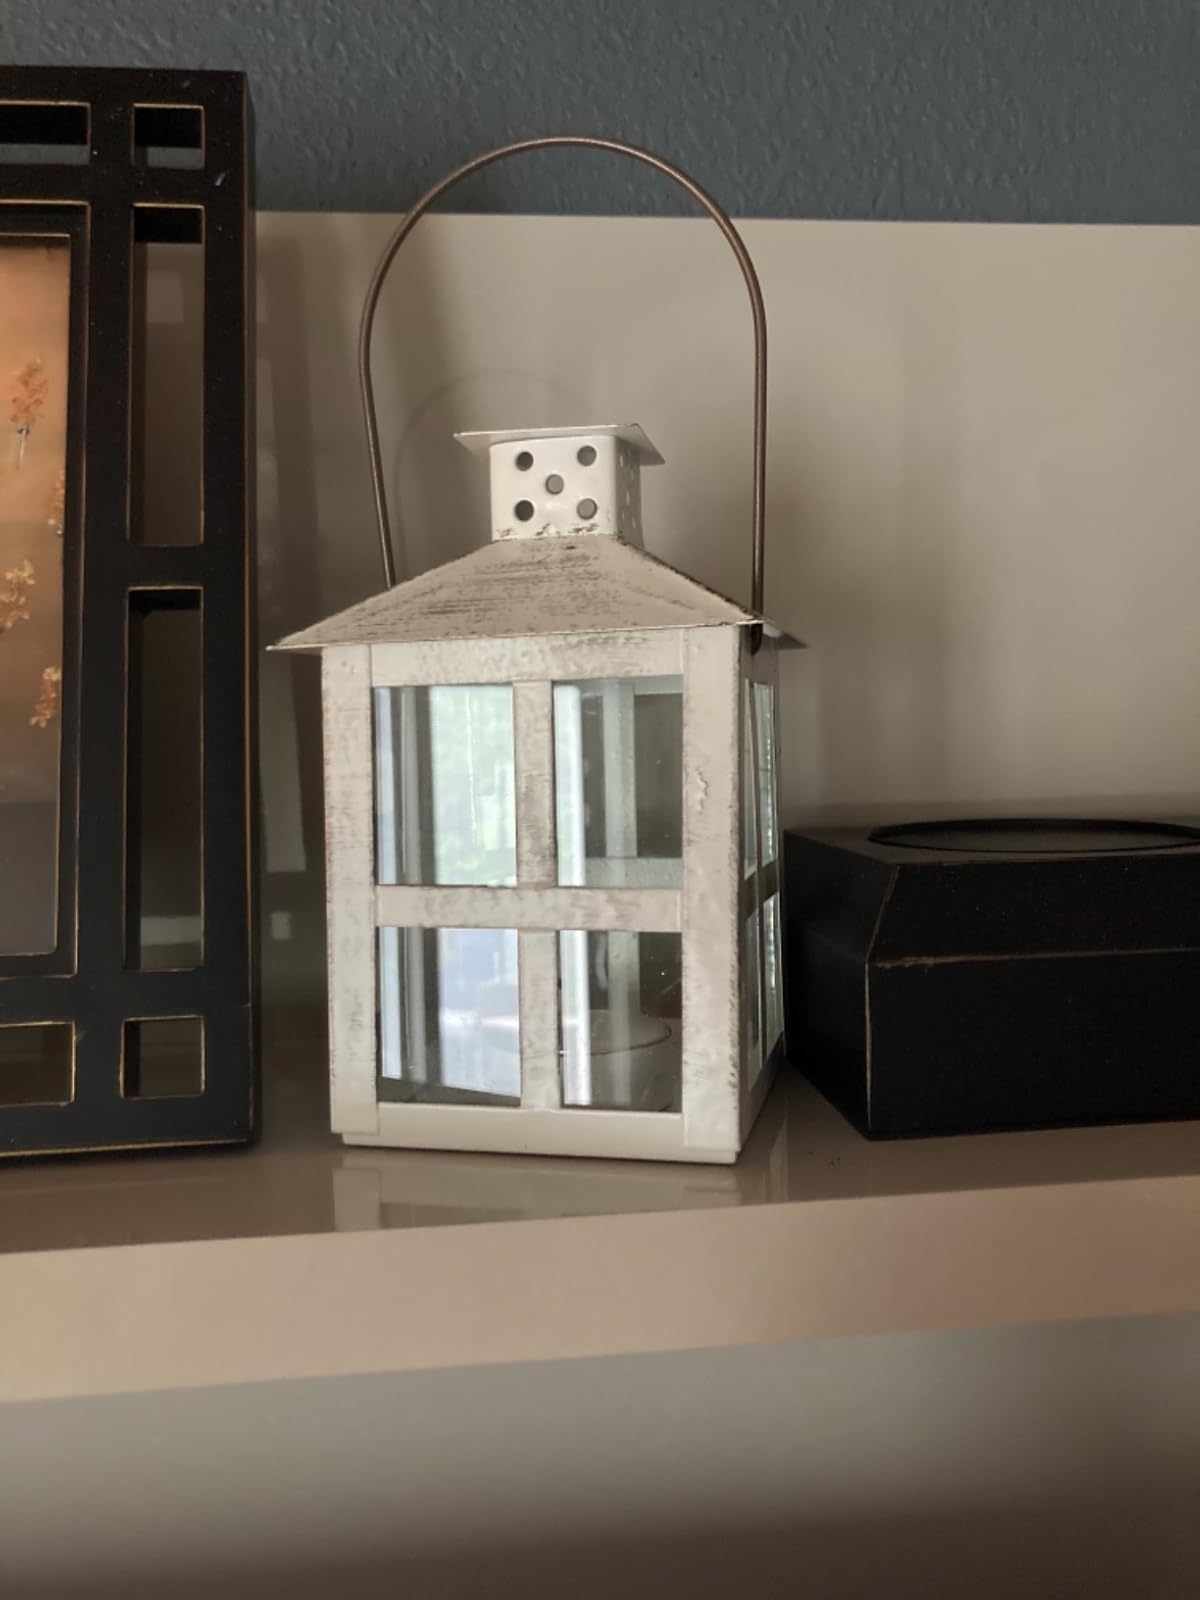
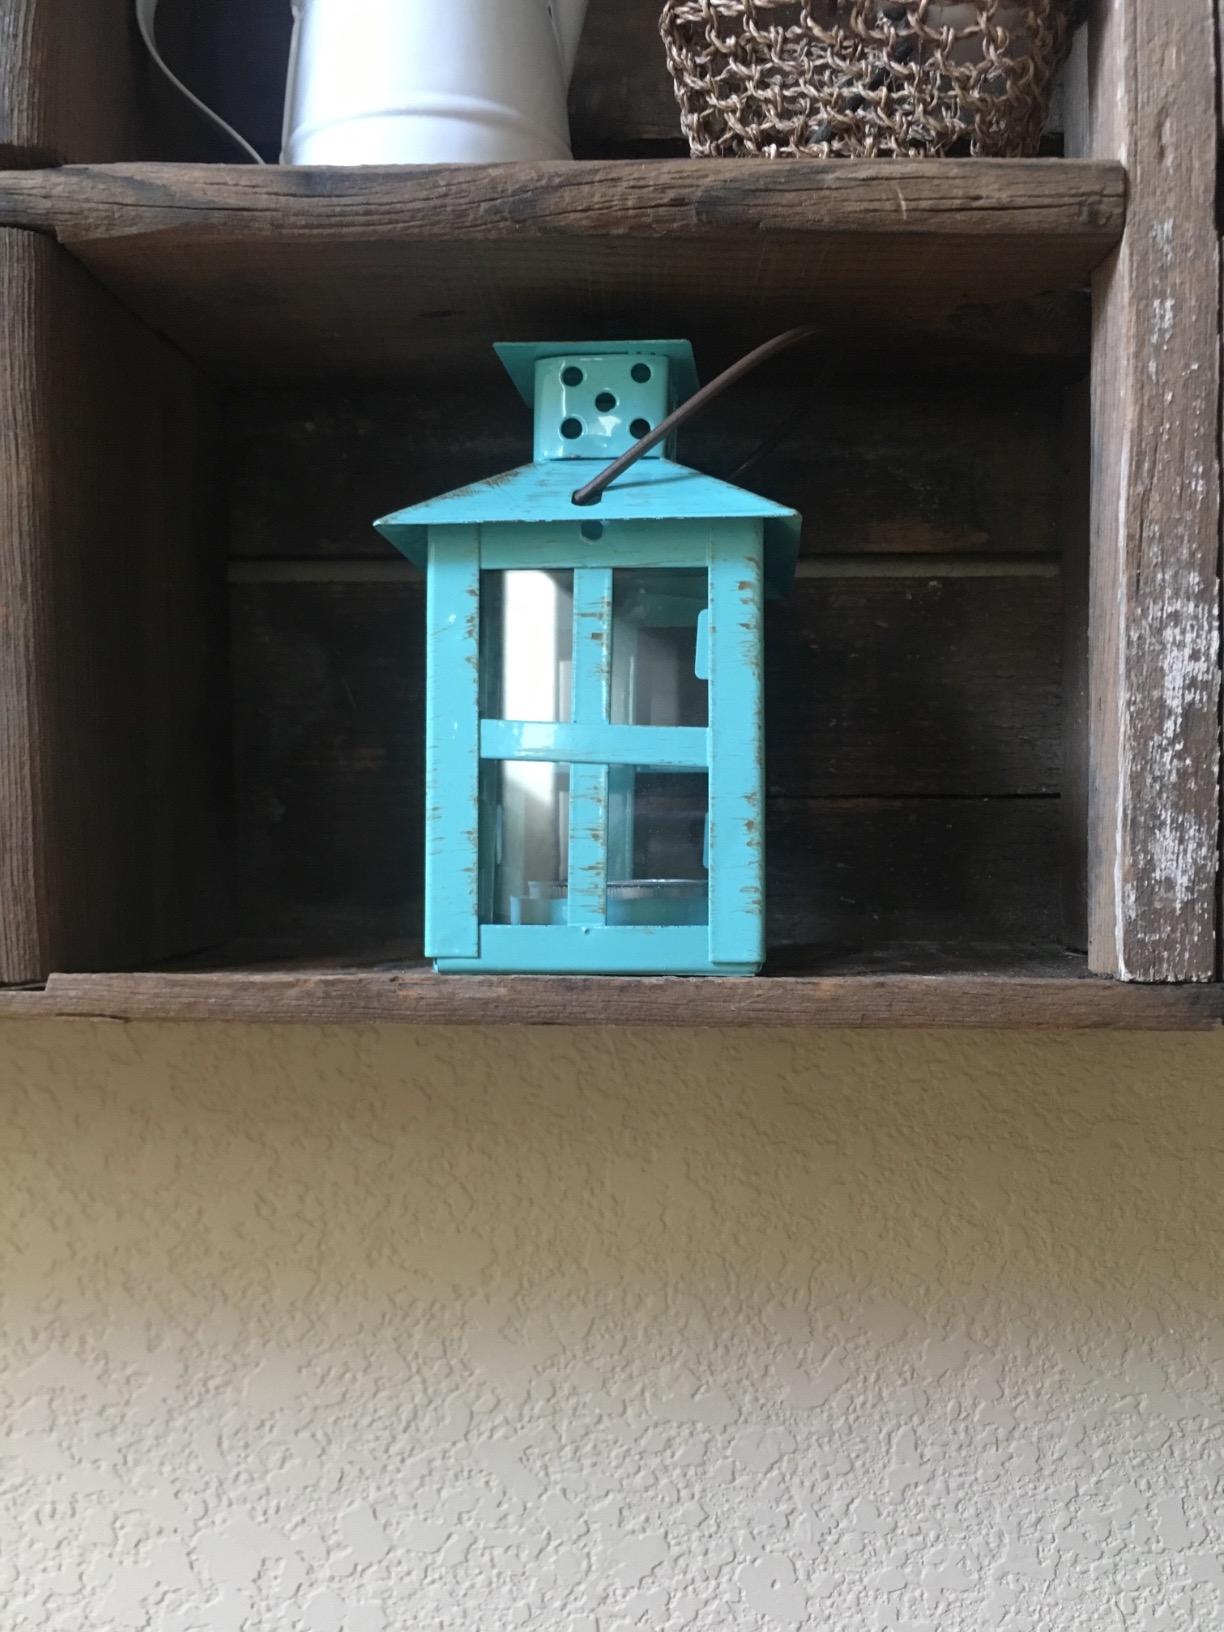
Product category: lantern
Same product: no